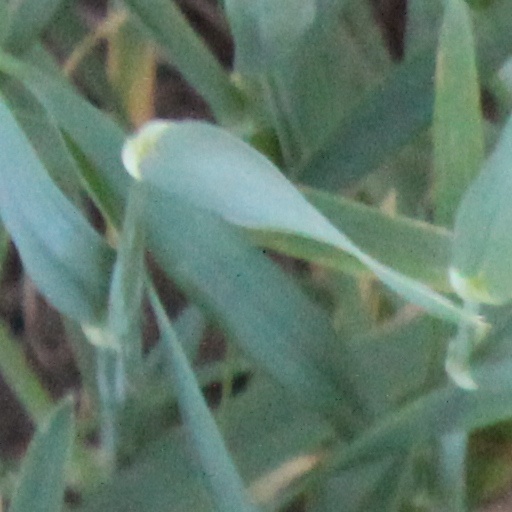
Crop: wheat